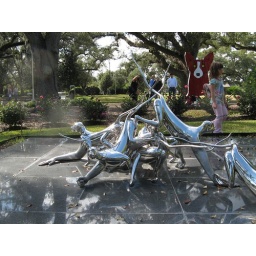
with red dog in background